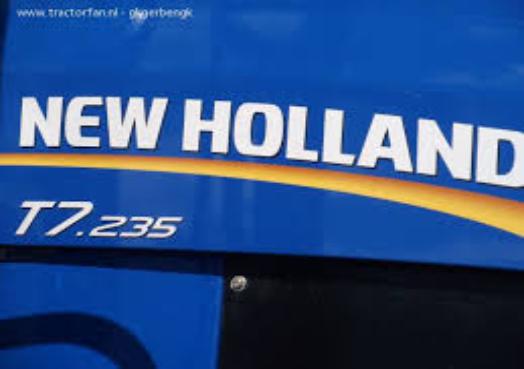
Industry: Others